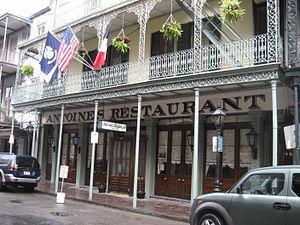
Antoine’s est un restaurant créole situé dans le vieux carré français de La Nouvelle-Orléans, aux États-Unis, au 713, rue St. Louis. Il a été fondé en 1840 par Antoine Alciatore, ce qui en fait le plus ancien restaurant des États-Unis à être dirigé par la même famille. Certains plats qui y ont été inventés ont acquis une notoriété internationale, comme les huîtres Rockefeller, le Pompano en papillote ou les œufs Sardou.